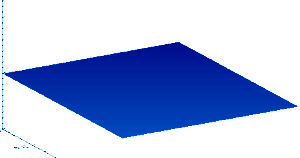
Hydrodynamik
Model for bevægelse i en væske i et kar, der påvirkes af dråber.
Hydrodynamik er en undergren af fluidmekanik der beskæftiger sig med væsker i bevægelse.